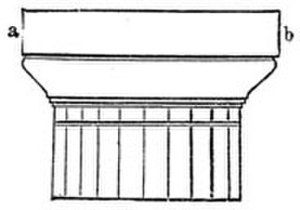
Abacus (arkitektur)
Abacus er pladen mellem a og b, her på et dorisk kapitæl
Abacus er inden for antik græsk arkitektur en flad, dækplade af sten placeret oven på et kapitæl, det vil sige øverst på en søjle, som bærer en arkitrav, bue eller overligger.